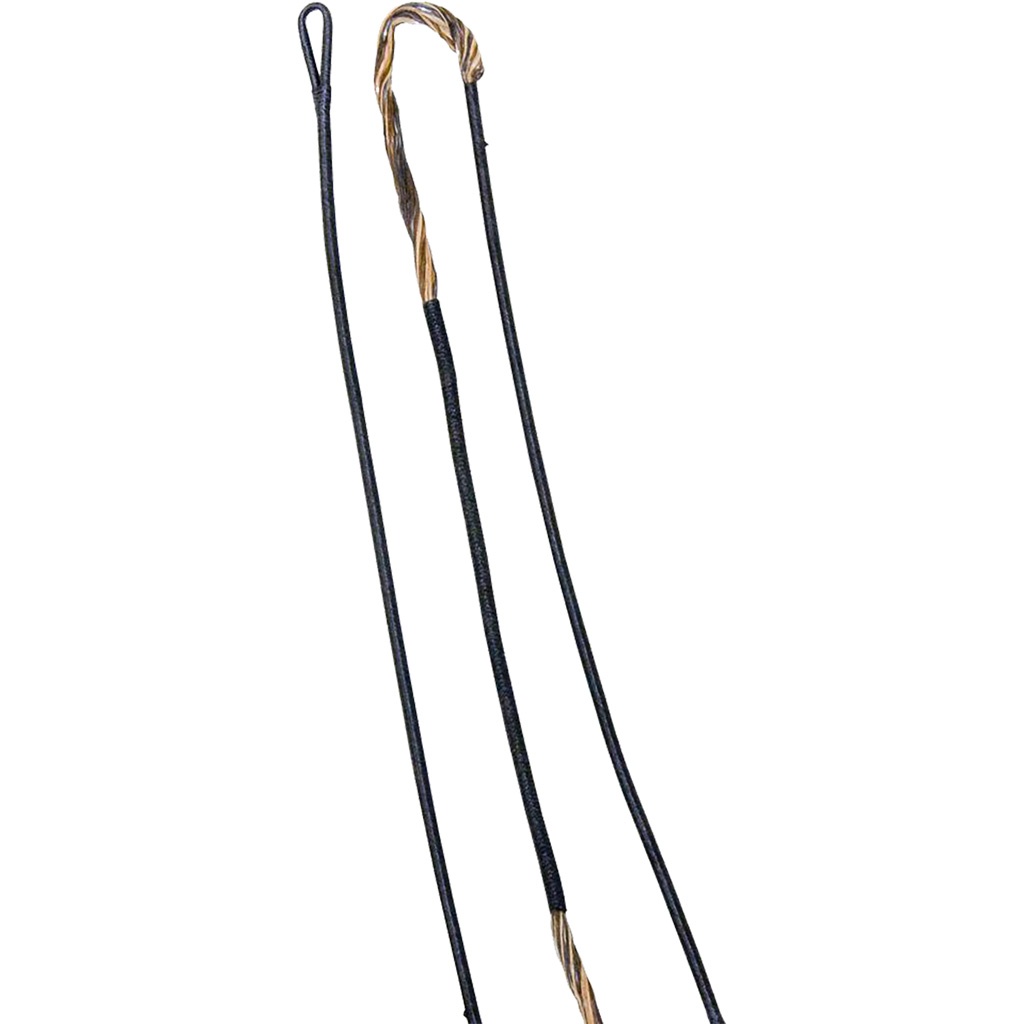
October Mountain Crossbow String Ravin R26
Superior quality crossbow string made from tri-color Velocity Plus material. Featuring tight nylon center serving and end loops. Features: Tri-Color;Velocity Plus material;Tight nylon serving
Brand: October Mountain
Category: Sporting Goods > Outdoor Recreation > Hunting & Shooting > Archery > Bow & Crossbow Accessories > Bow & Crossbow Hardware & Parts